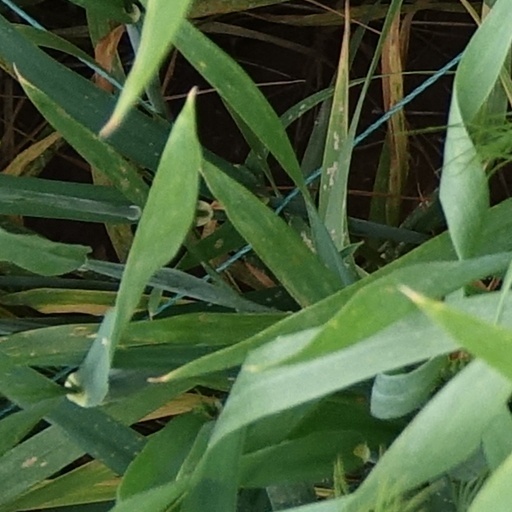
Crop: wheat